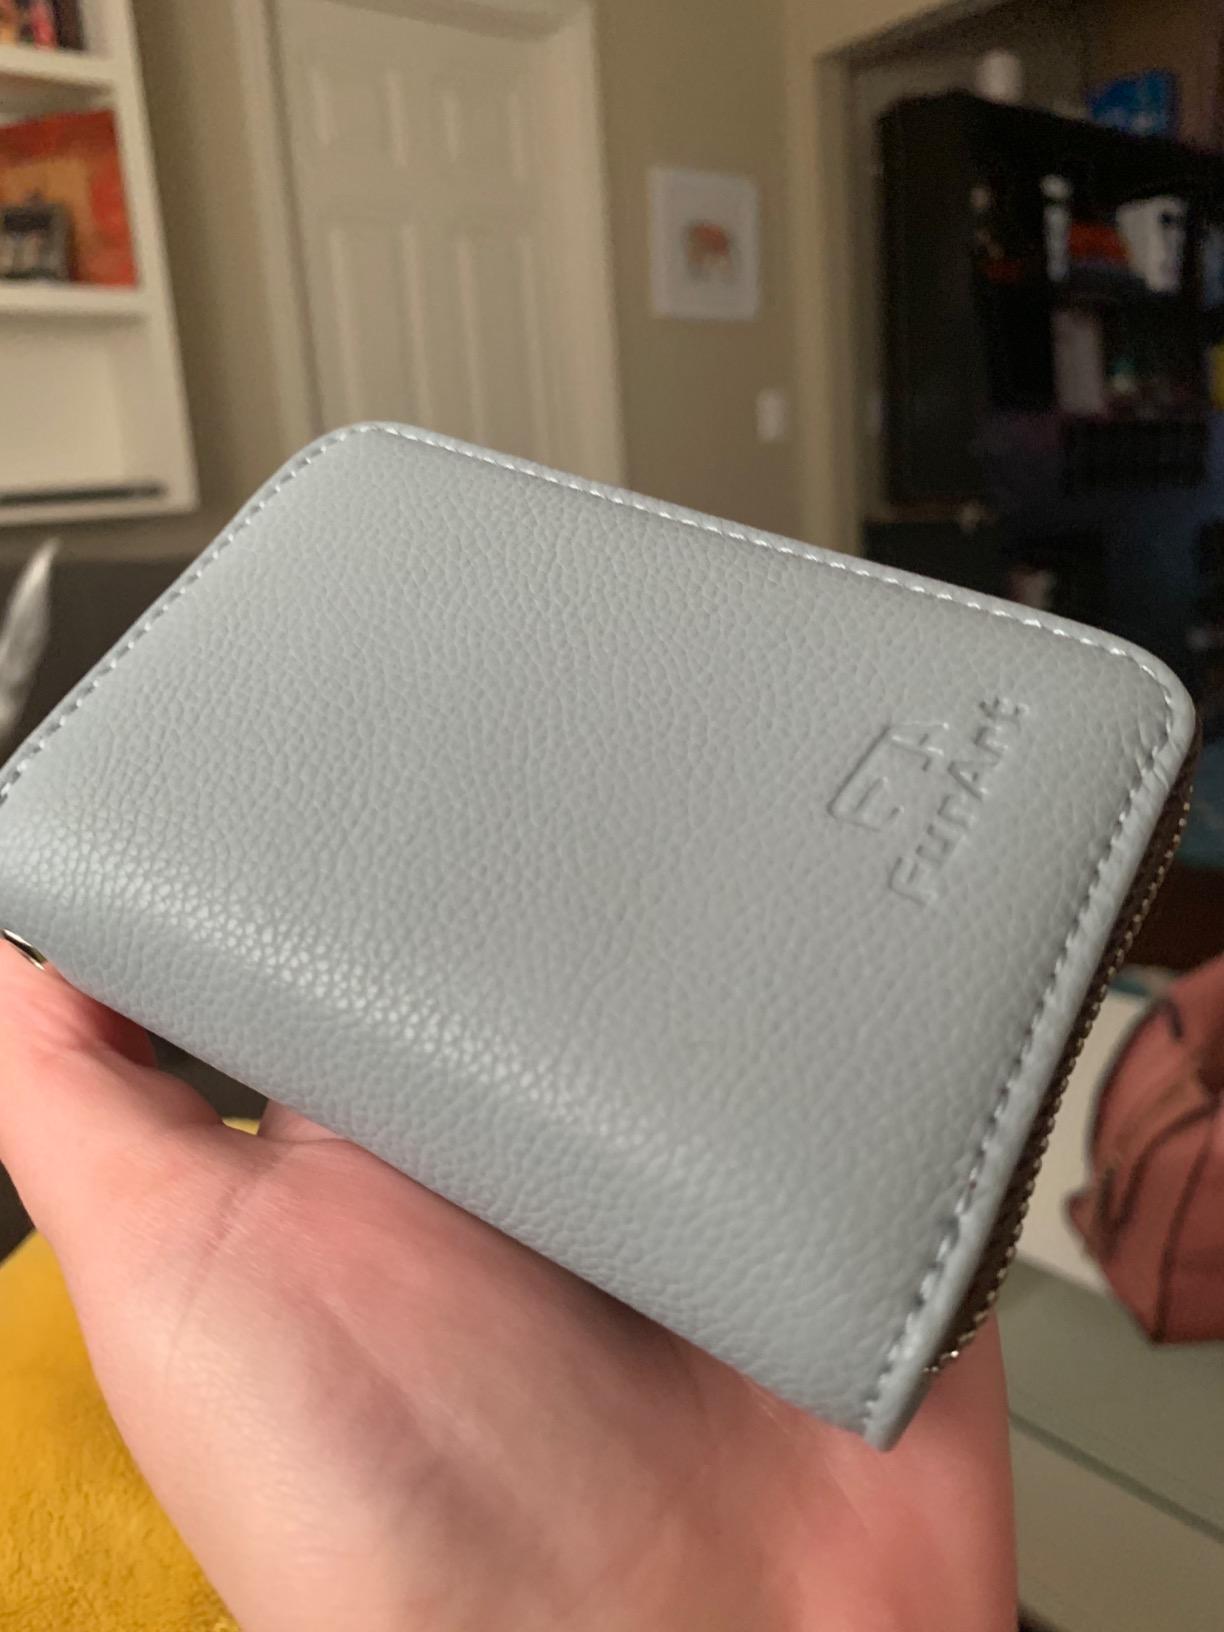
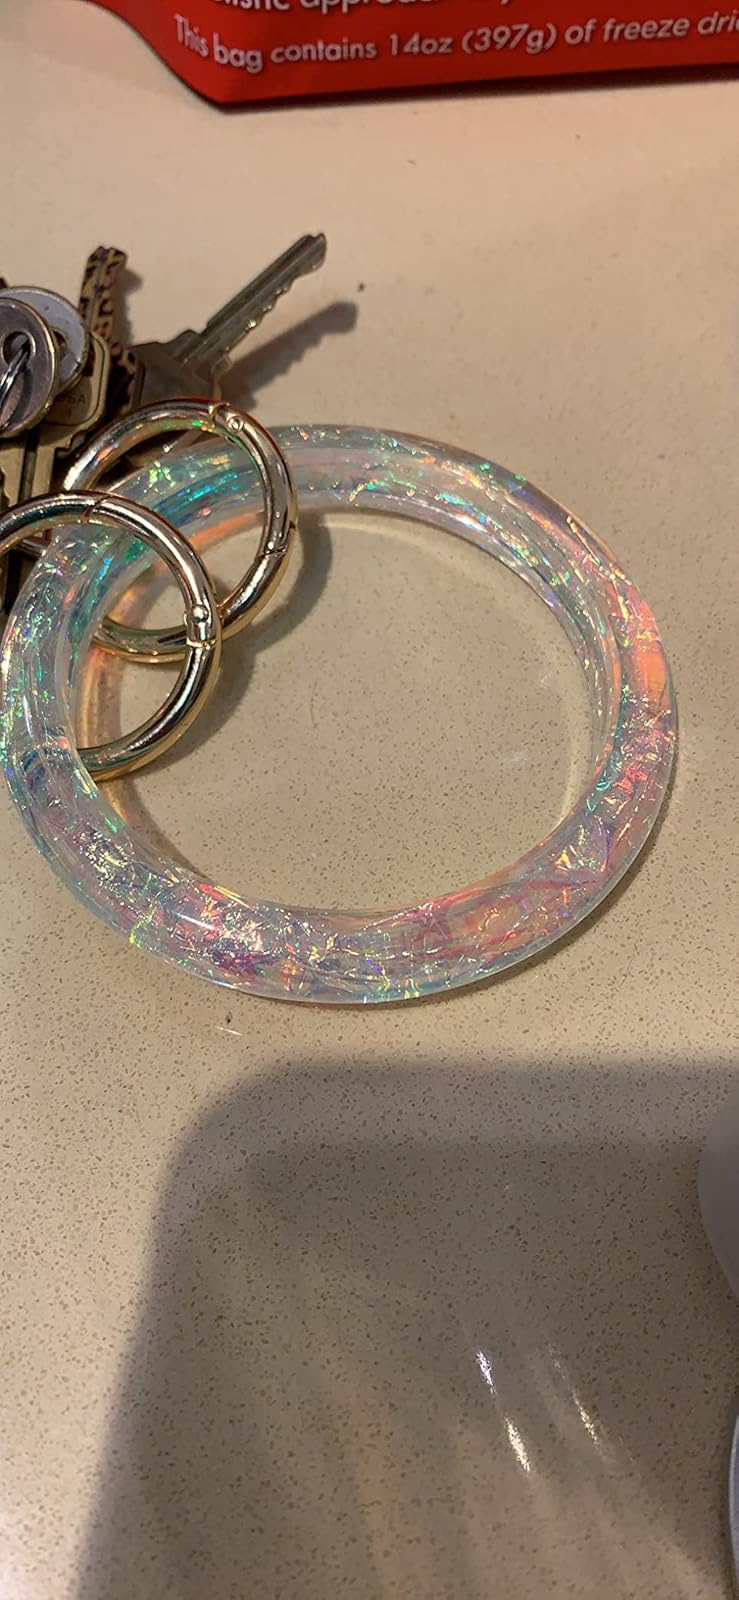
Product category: accessories_keychain
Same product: no